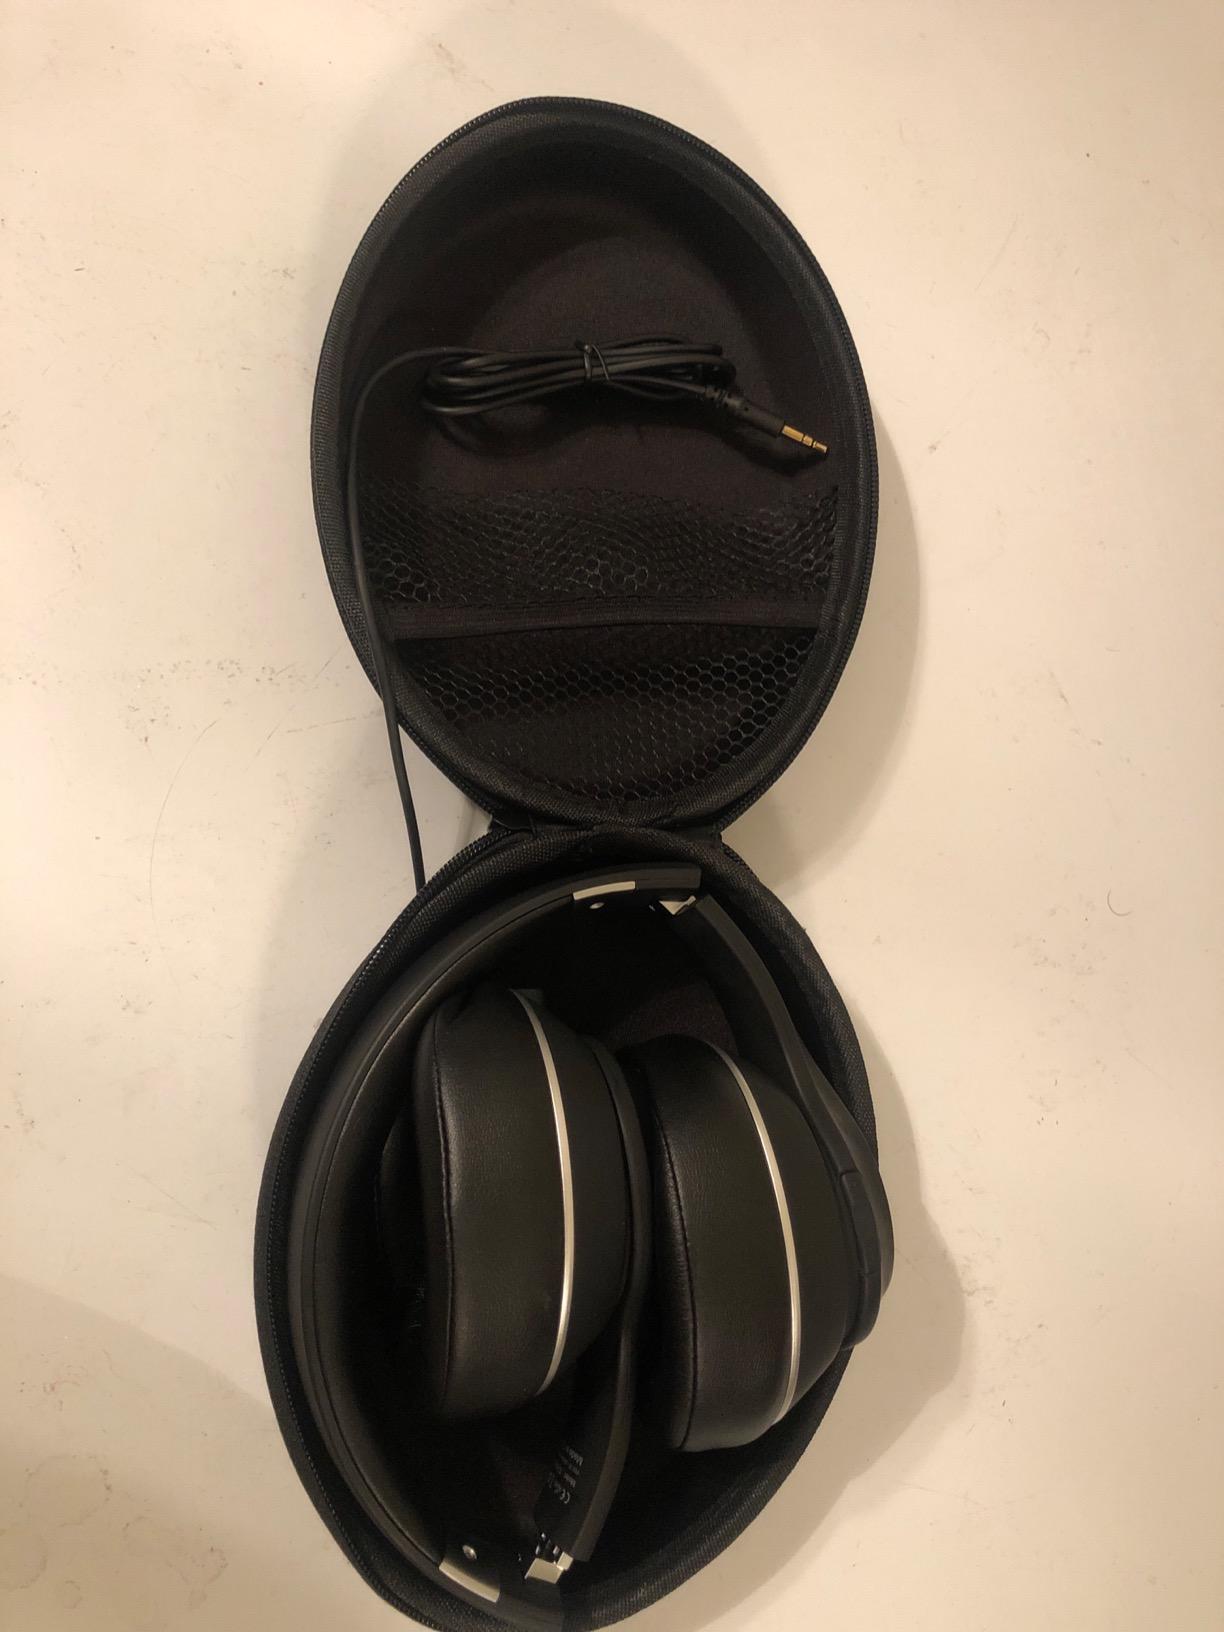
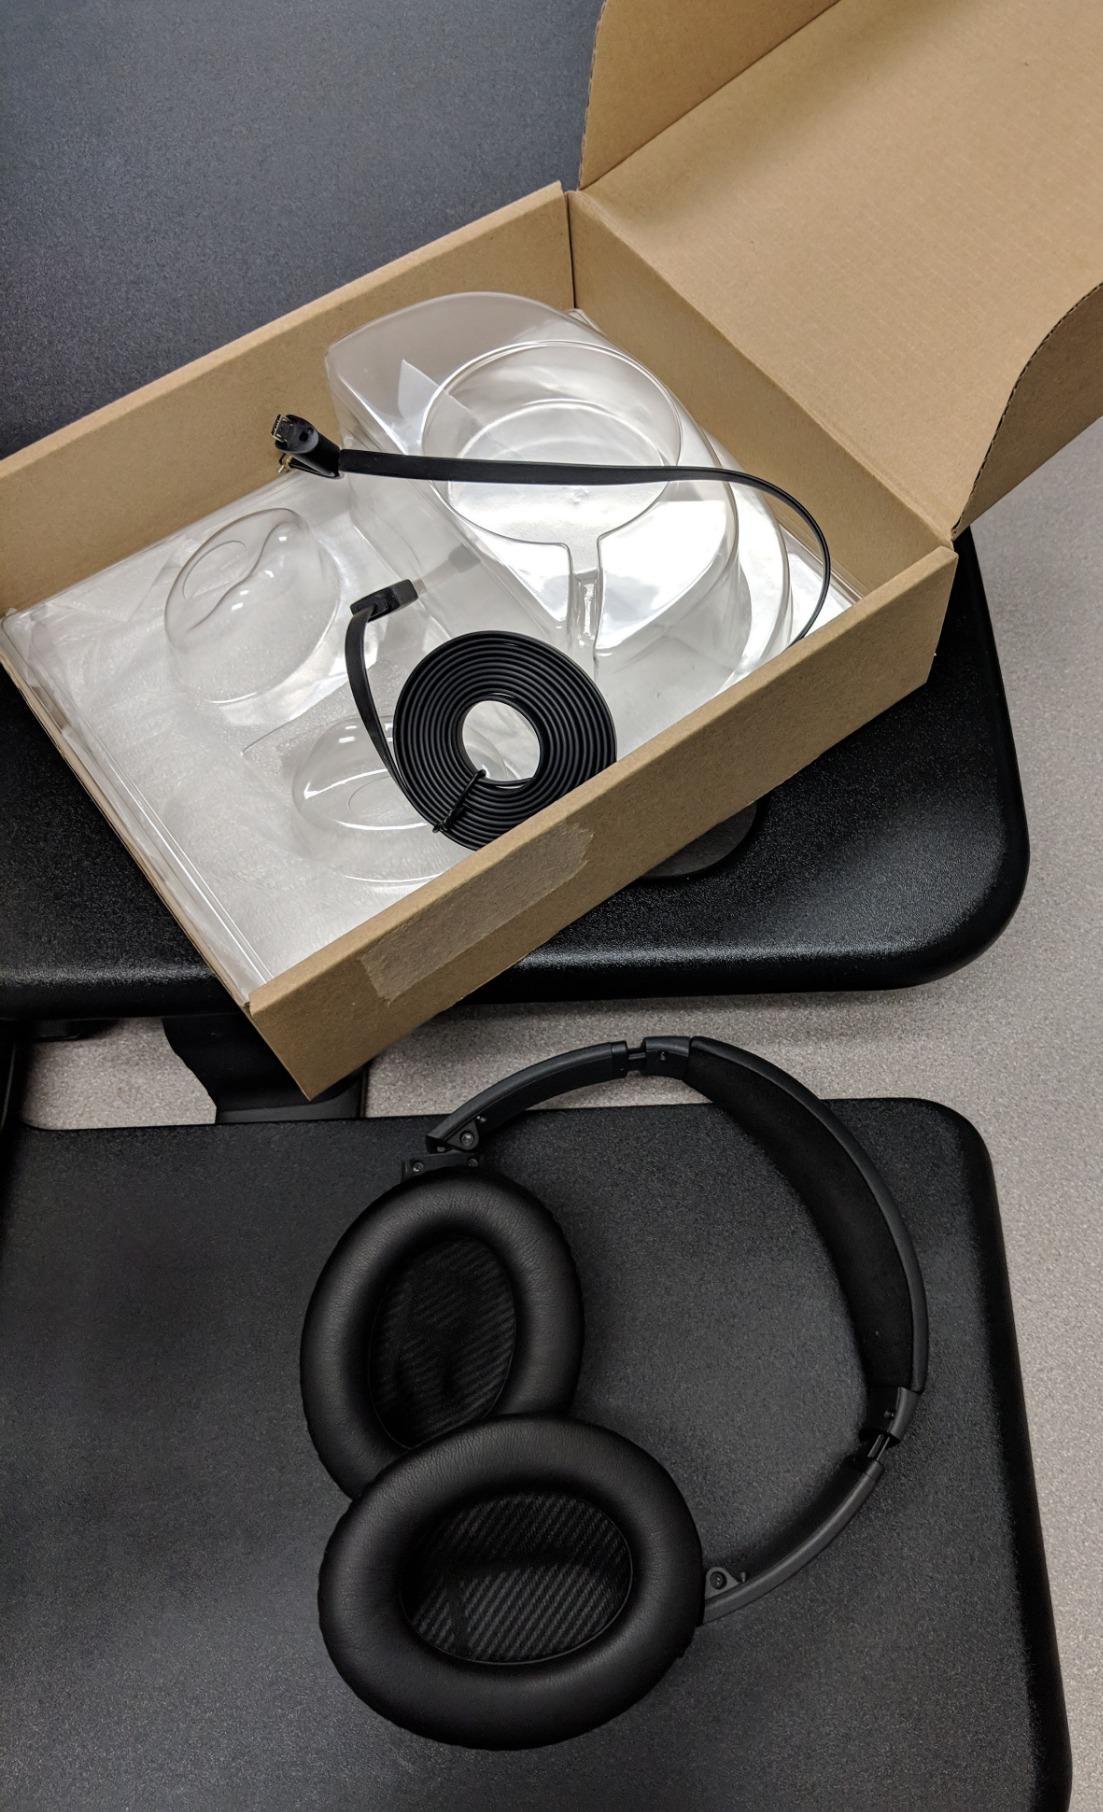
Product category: headphones
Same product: no